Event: Nepal Earthquake
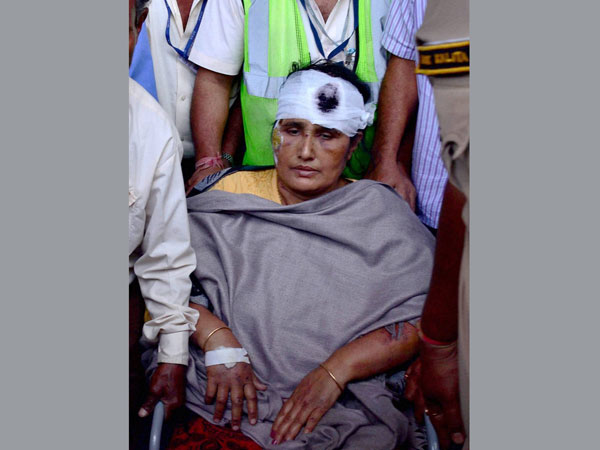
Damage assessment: damage